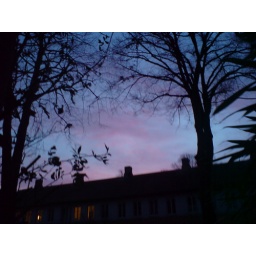
Red sky in the morning is the shepherds warning - and I stepped in some dog poo too